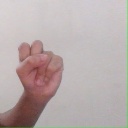
अक्षर: स